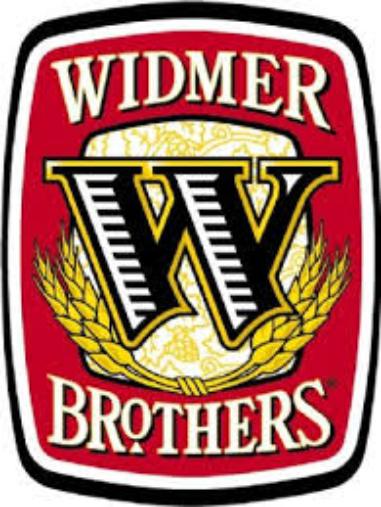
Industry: Food